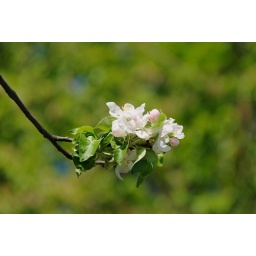
Apple tree blossom in the apple tree fields around Bad Soden, close to Frankfurt in Germany.